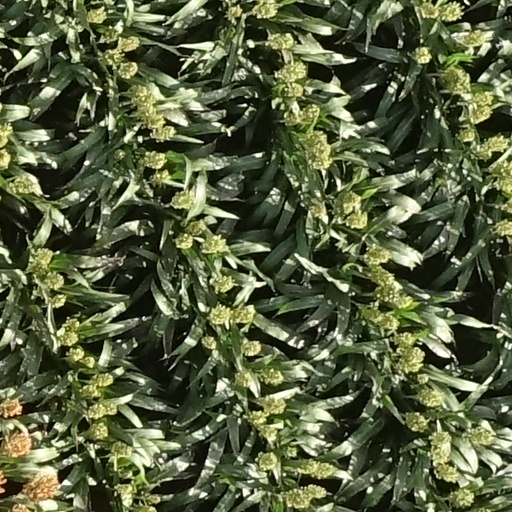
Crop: sorghum